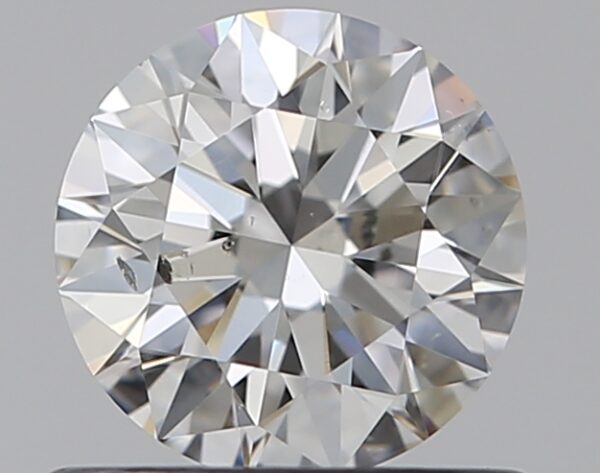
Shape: round
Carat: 0.56
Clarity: SI2
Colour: F
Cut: EX
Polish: EX
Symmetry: EX
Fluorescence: N
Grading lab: GIA
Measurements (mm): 5.33 x 5.34 x 3.27